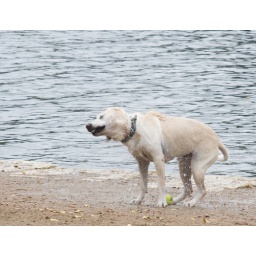
A wet dog shaking off after a dip in the lake